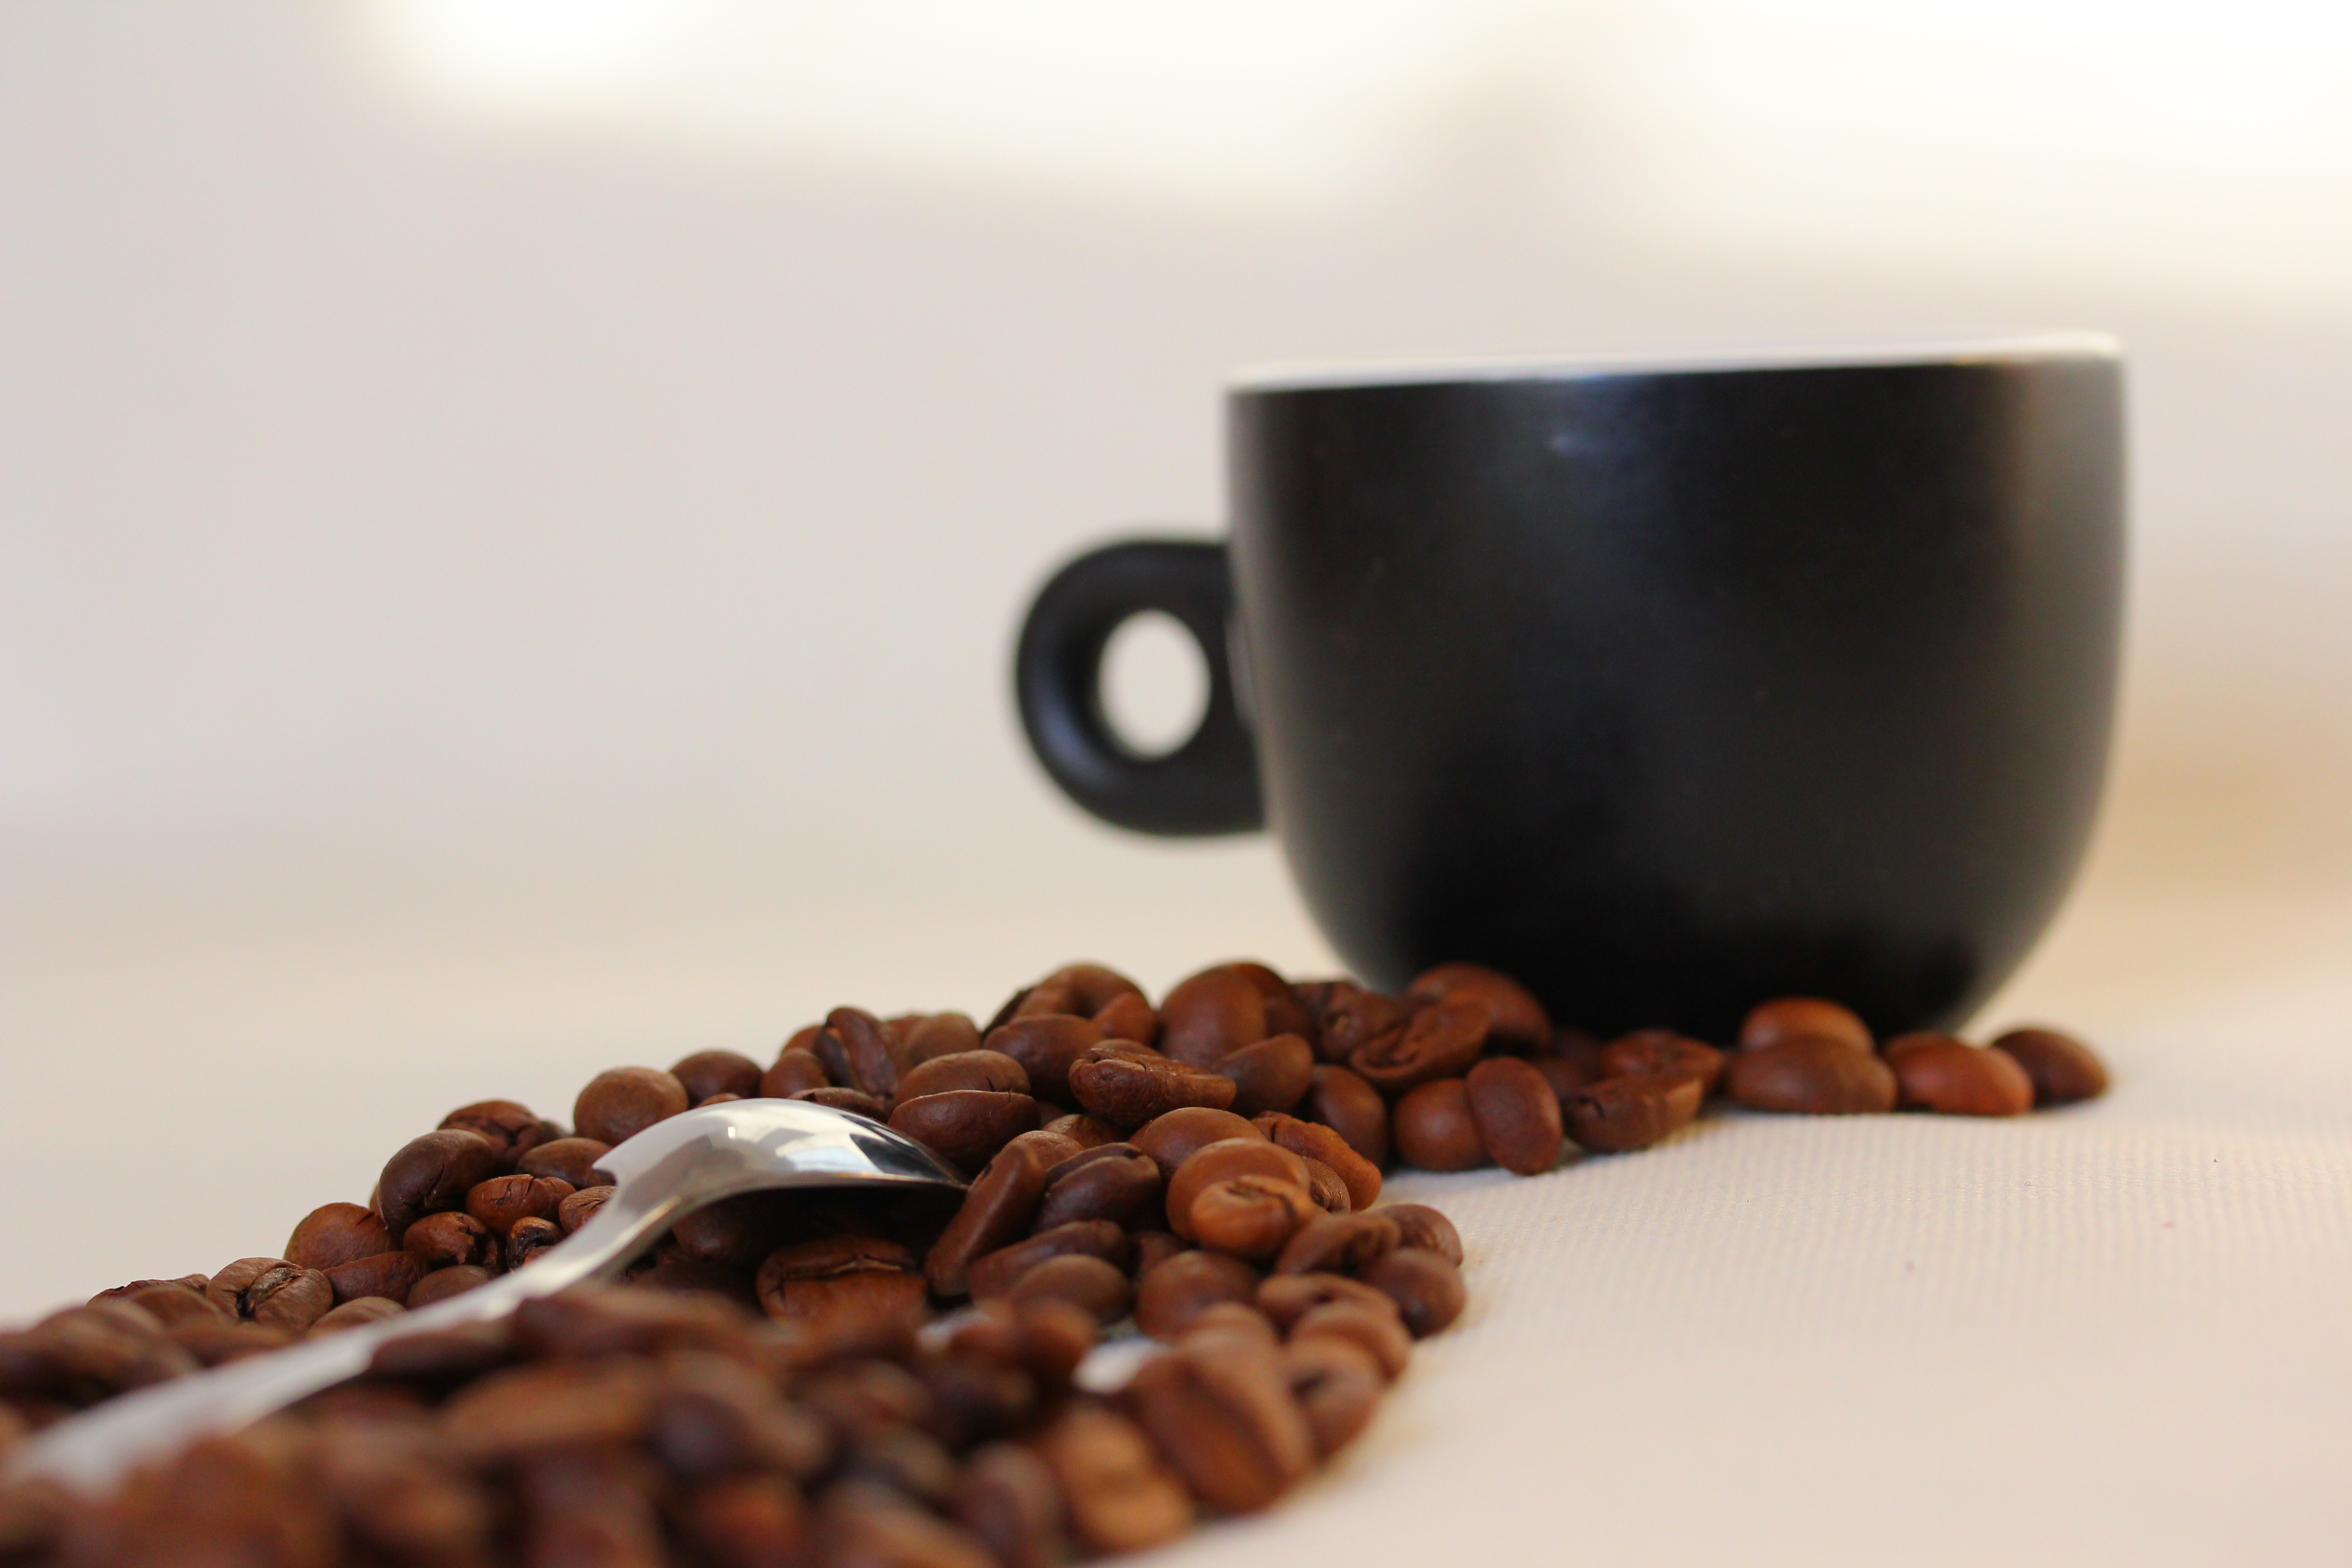
coffee, cup, food, produce, drink, espresso, coffee cup, caffeine, flavor, coffee grain, drinkware